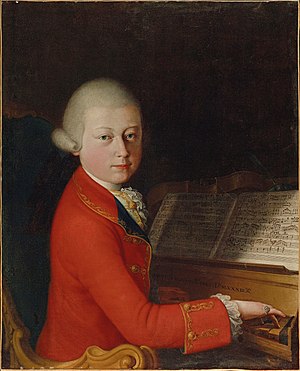
Mozarts rejser til Italien
Et portræt af Wolfgang Amadeus Mozart, 14 år, i Verona i 1770.
Mozarts rejser til Italien omfatter tre rejser som den unge Wolfgang Amadeus Mozart og hans far Leopold foretog i Italien mellem 1769 og 1773. Den første var en udvidet rundtur på 15 måneder. Den blev finansieret af forestillinger for adelen og ved offentlige koncerter og omfattede de vigtigste italienske byer. De senere ture gik til Milano, hvor Wolfgang skulle færdiggøre operaer, som var bestilt under det første besøg.